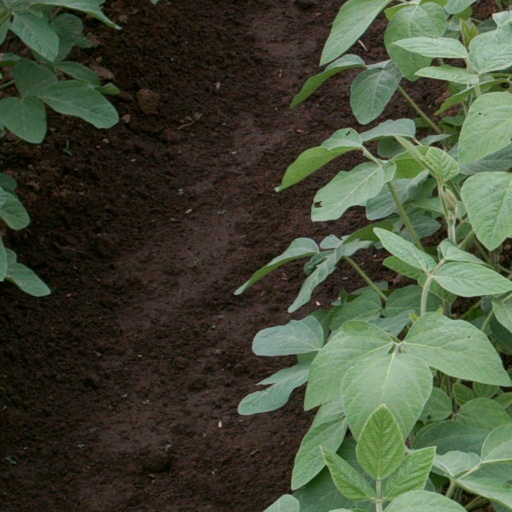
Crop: soybean